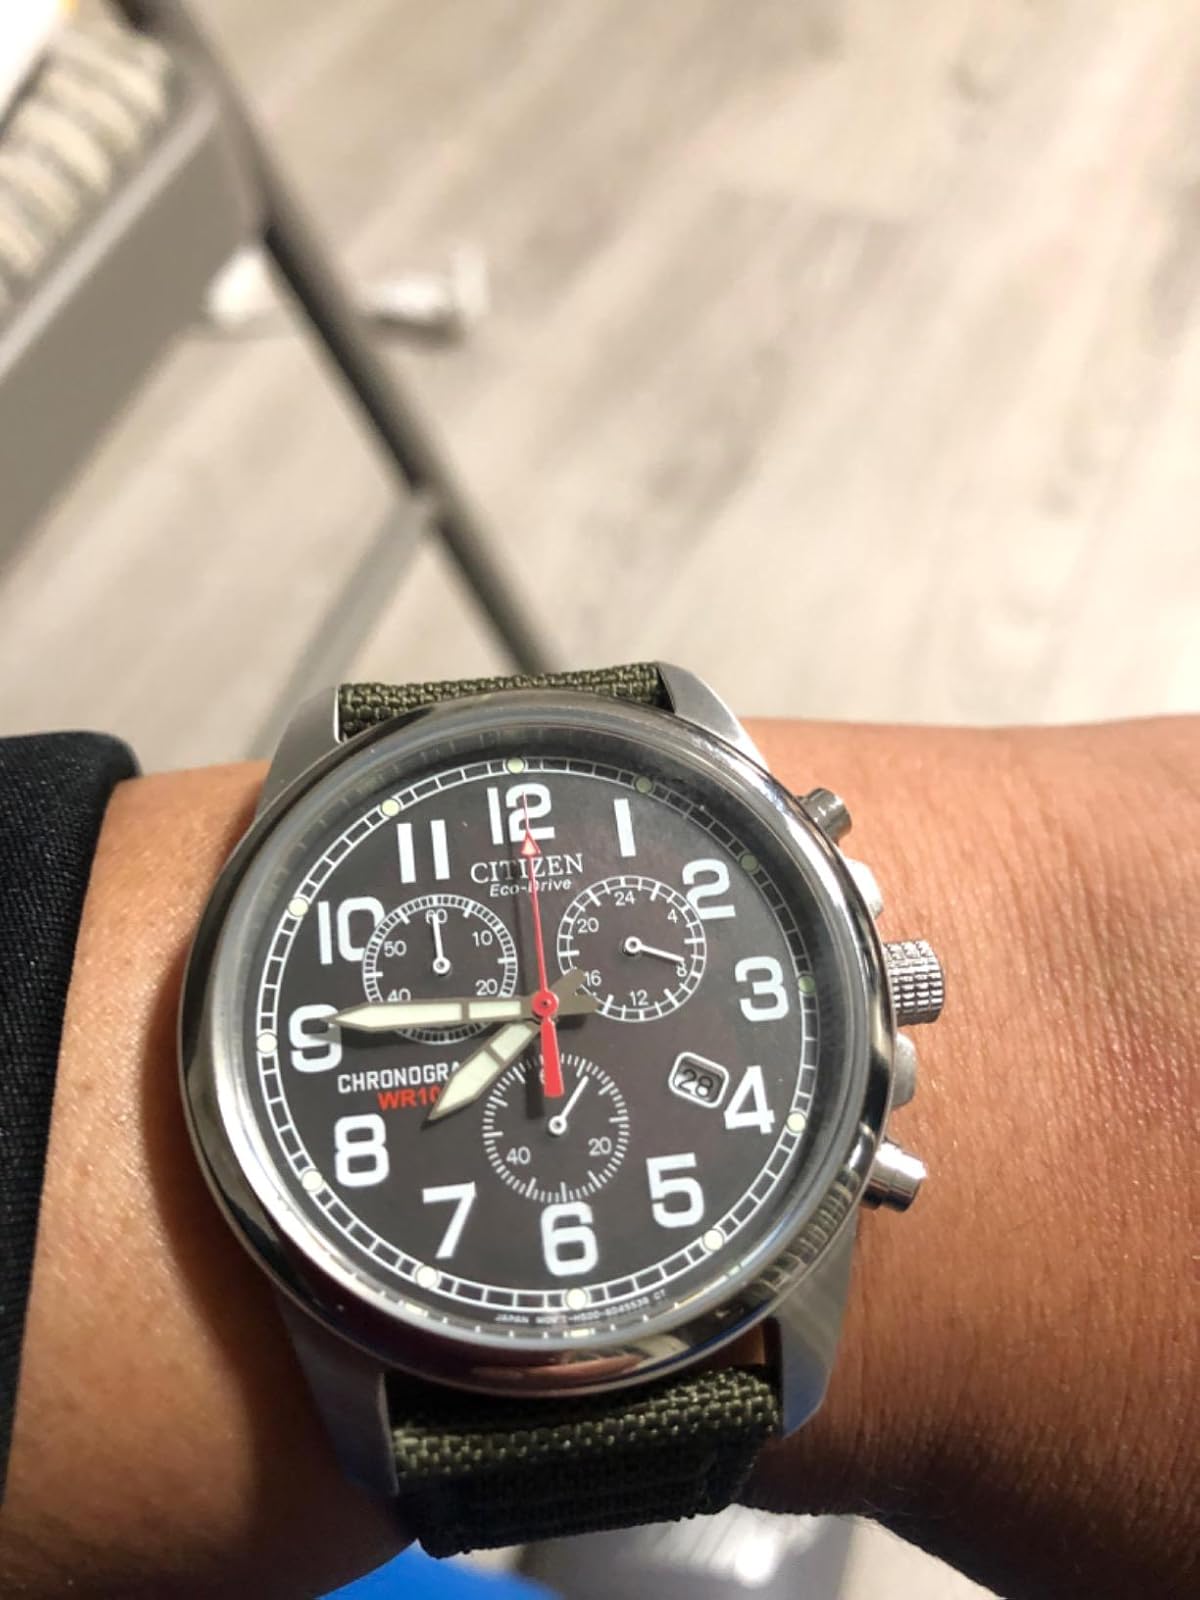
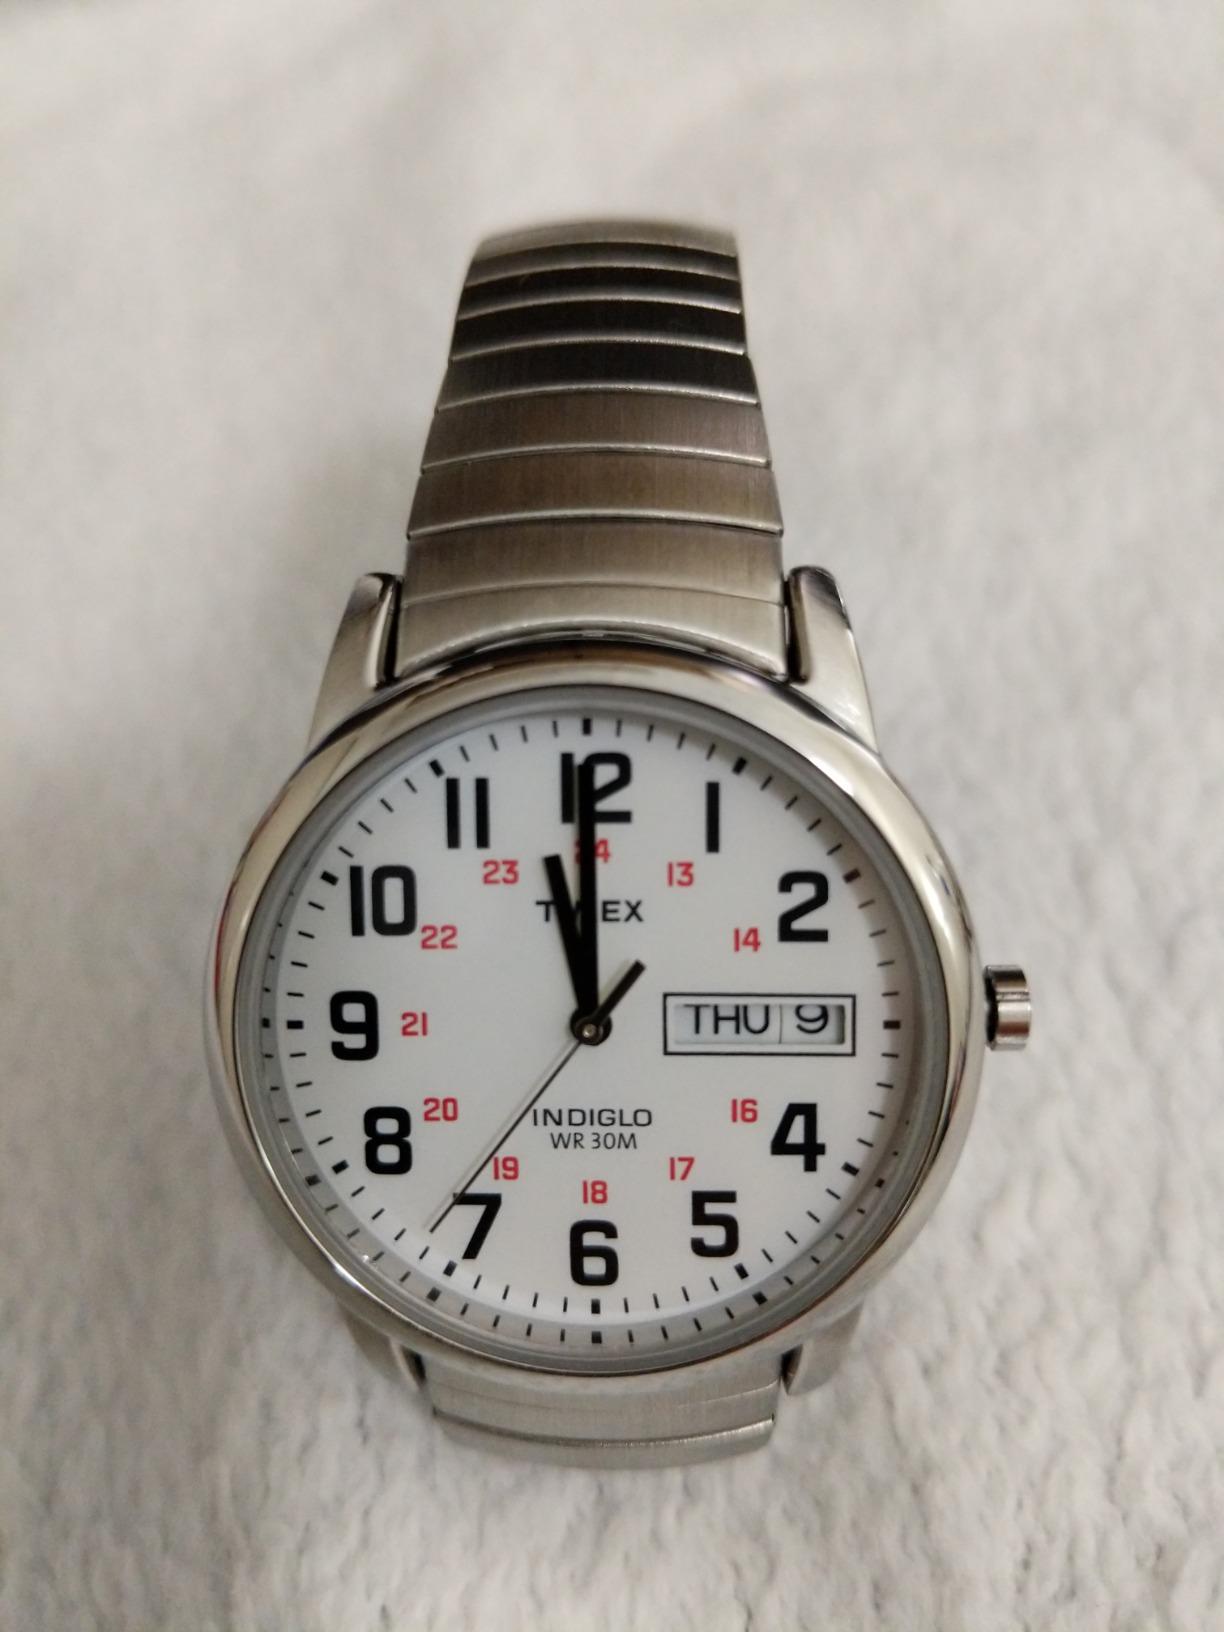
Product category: accessories_watch
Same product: no